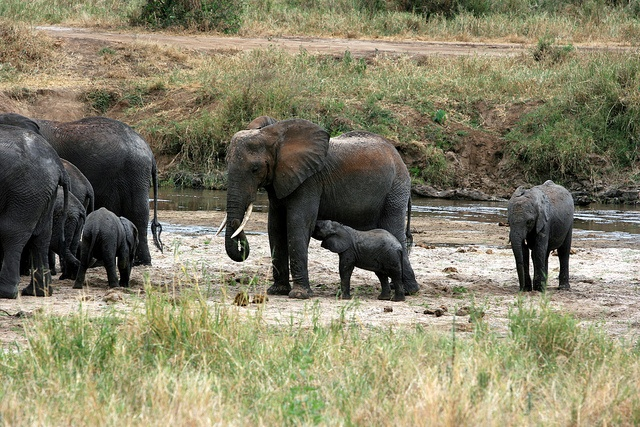
Several elephants walk along a river while a baby elephant nurses on its mom.
Babay elephants are standing near their mothers on dirt
there are numerous elephants playing in the mud
A group of elephants near a river and grass
a number of elephants near one another in a field